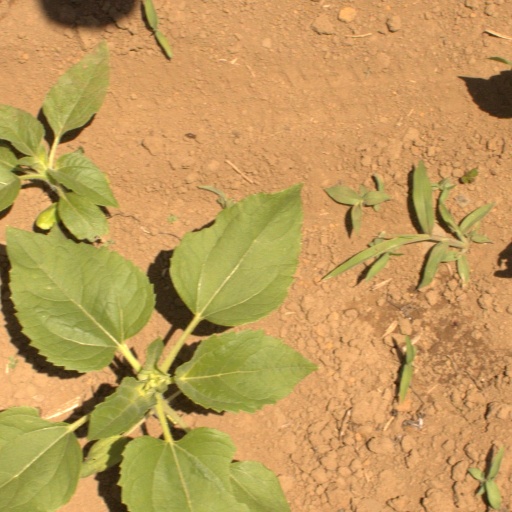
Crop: Jerusalem artichoke